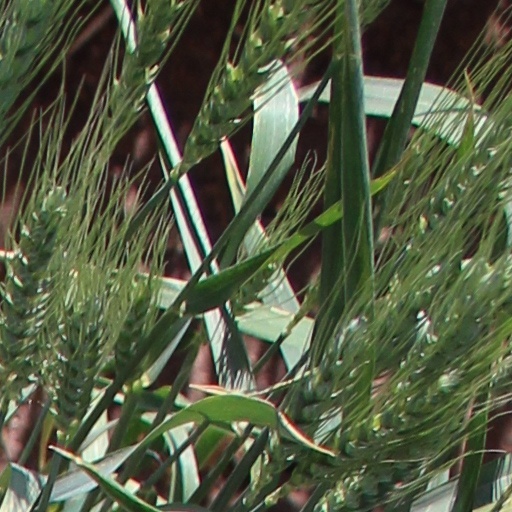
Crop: wheat